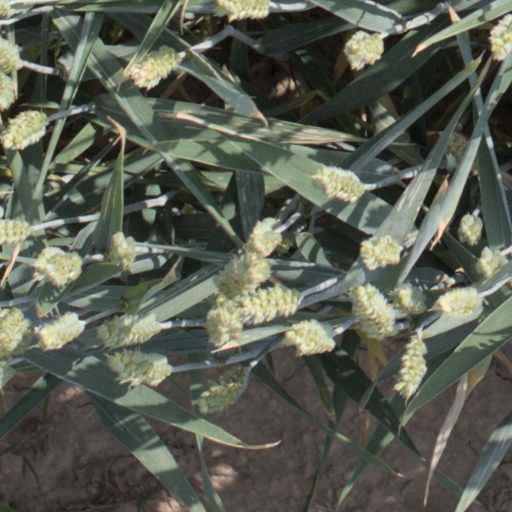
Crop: wheat